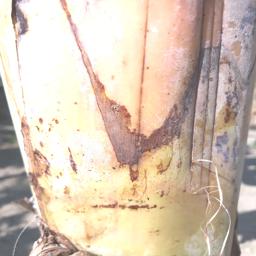
Label: PSEUDOSTEM WEEVIL